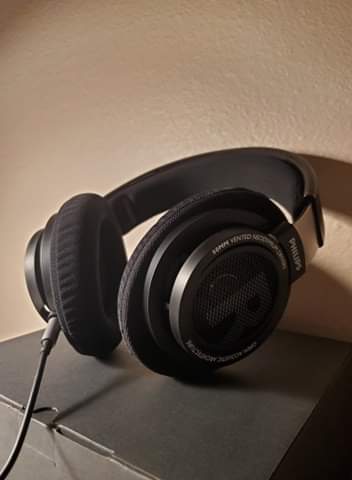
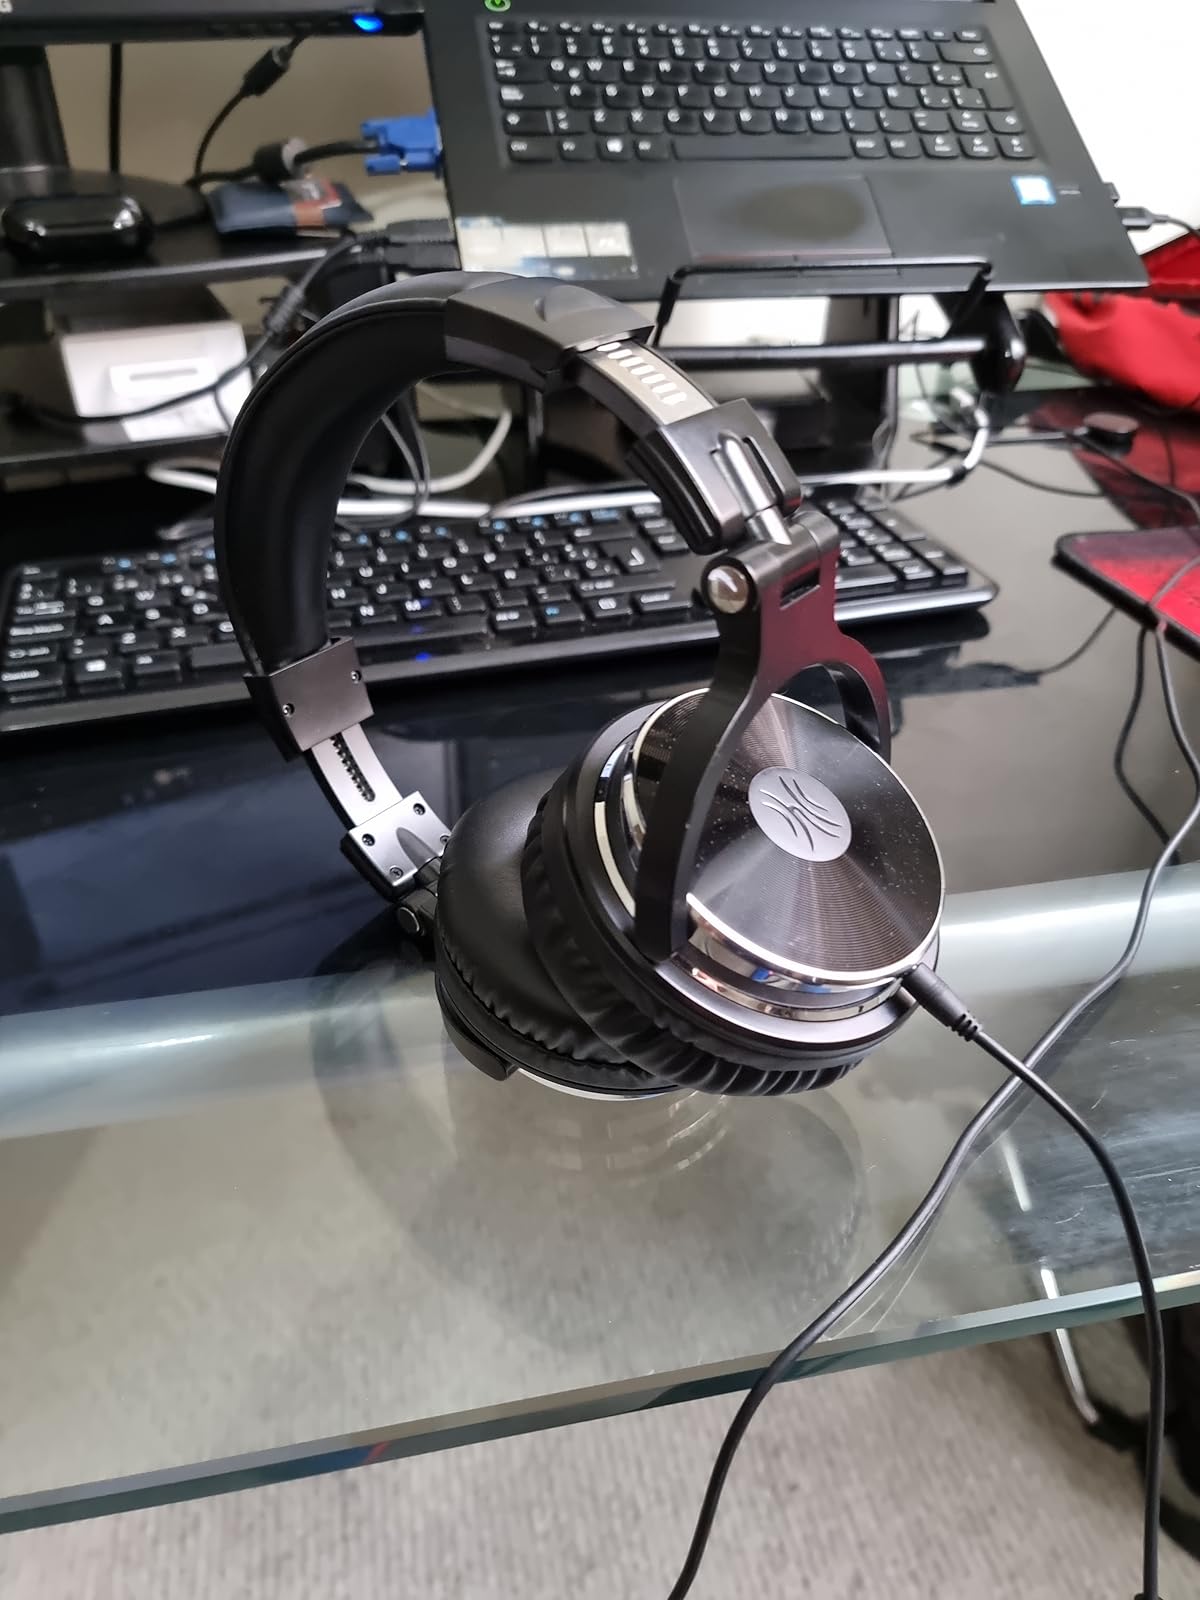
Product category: headphones
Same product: no